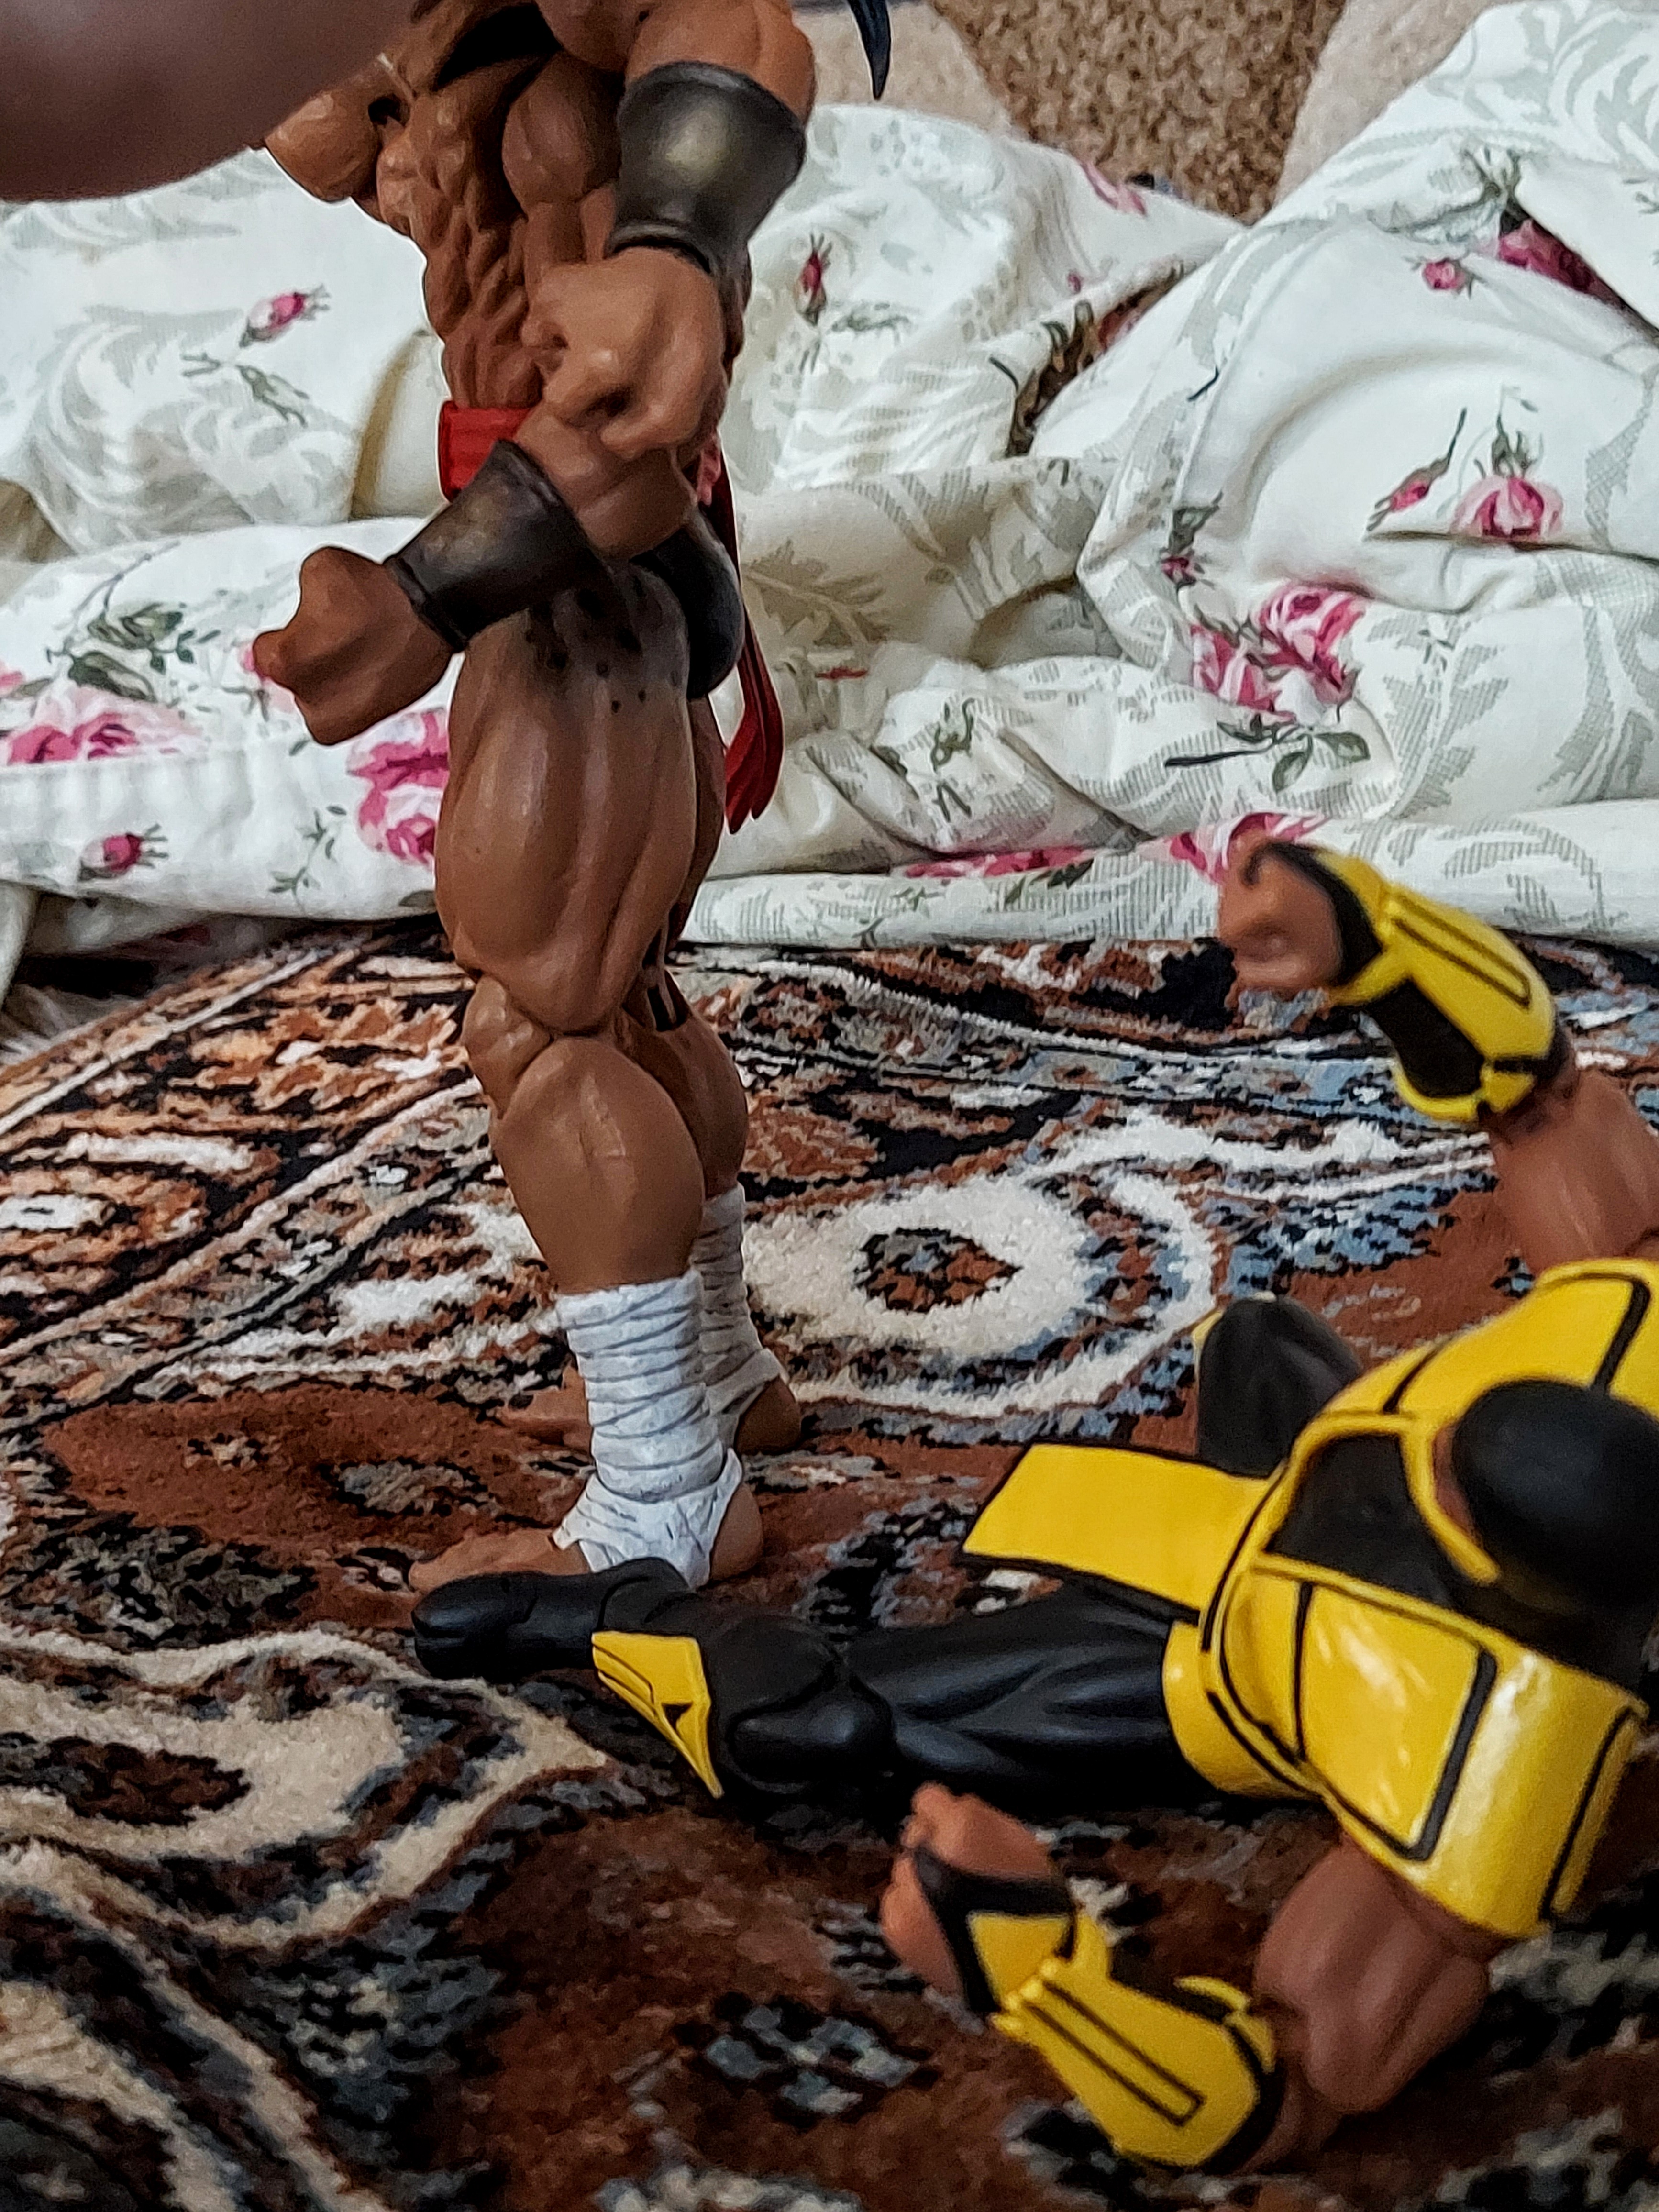
Shokan, storm, collectibles, warrior, fighter, action, figure, textile, thigh, human leg, event, art, personal protective equipment, sports gear, linens, carmine, recreation, child, soil, knee, flesh, shorts, visual arts, fun, flooring, room, Barechested, plastic, illustration, fictional character, fiction